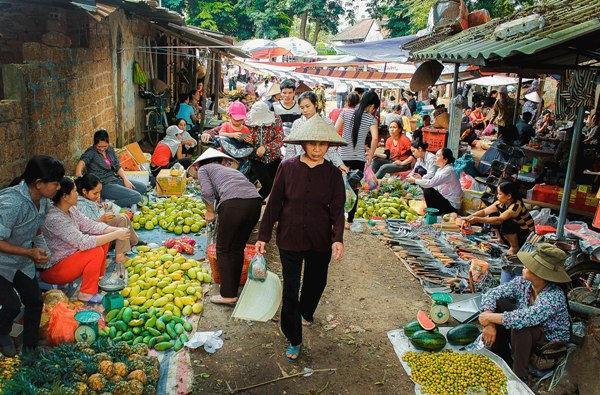
ở hai bên lối đi của khu chợ có sự xuất hiện của nhiều sạp hàng